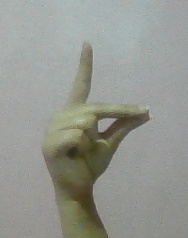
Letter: ta